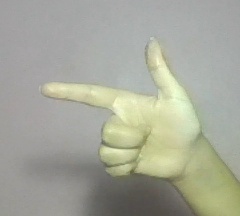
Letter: yaa